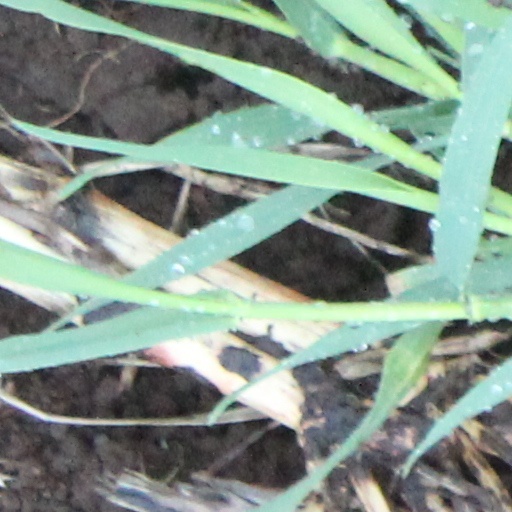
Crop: wheat